Aboriginal Tasmanians

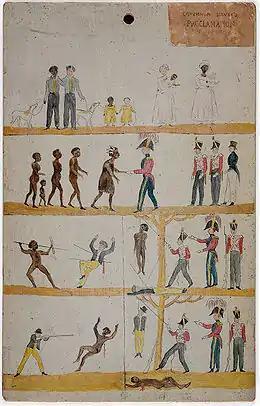
Proclamation (c. 1828–1830) by Sir George Arthur to Aboriginal Tasmanians, claiming that they would receive equal treatment before the law.

Though many Aboriginal deaths went unrecorded, the Cape Grim massacre in 1828 demonstrates the level of frontier violence towards Aboriginal Tasmanians.